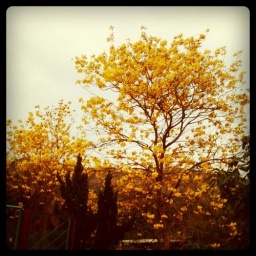
Love this beautiful flower tree near my place